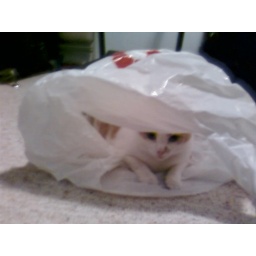
cat in a bag